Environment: real
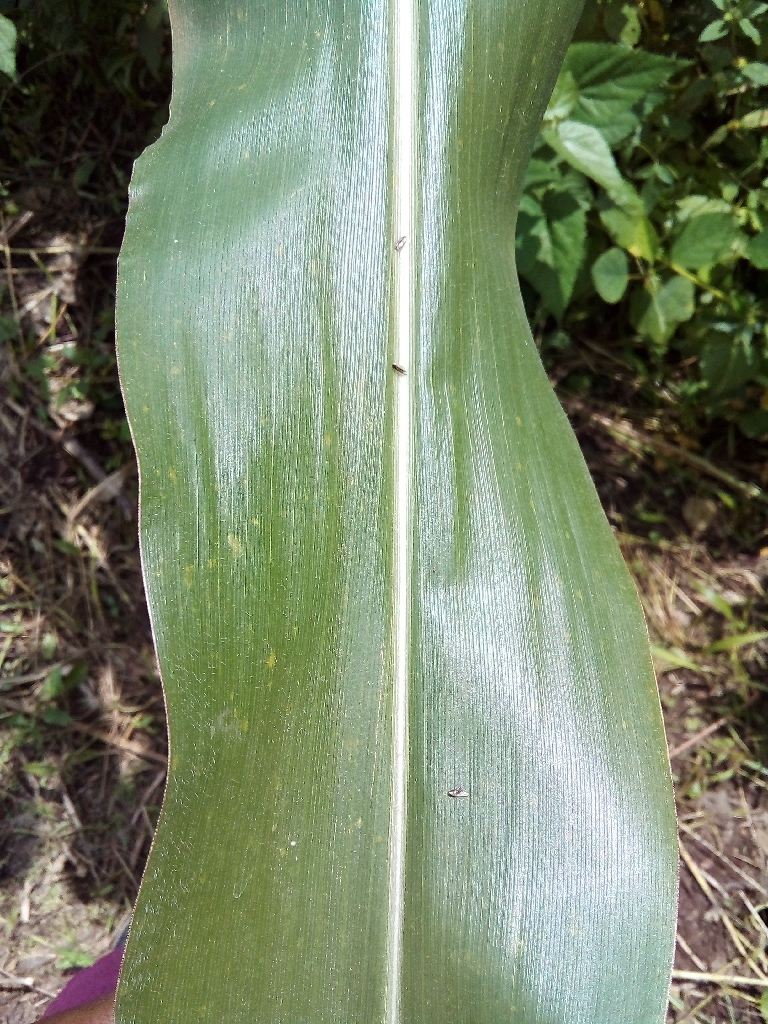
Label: healthy